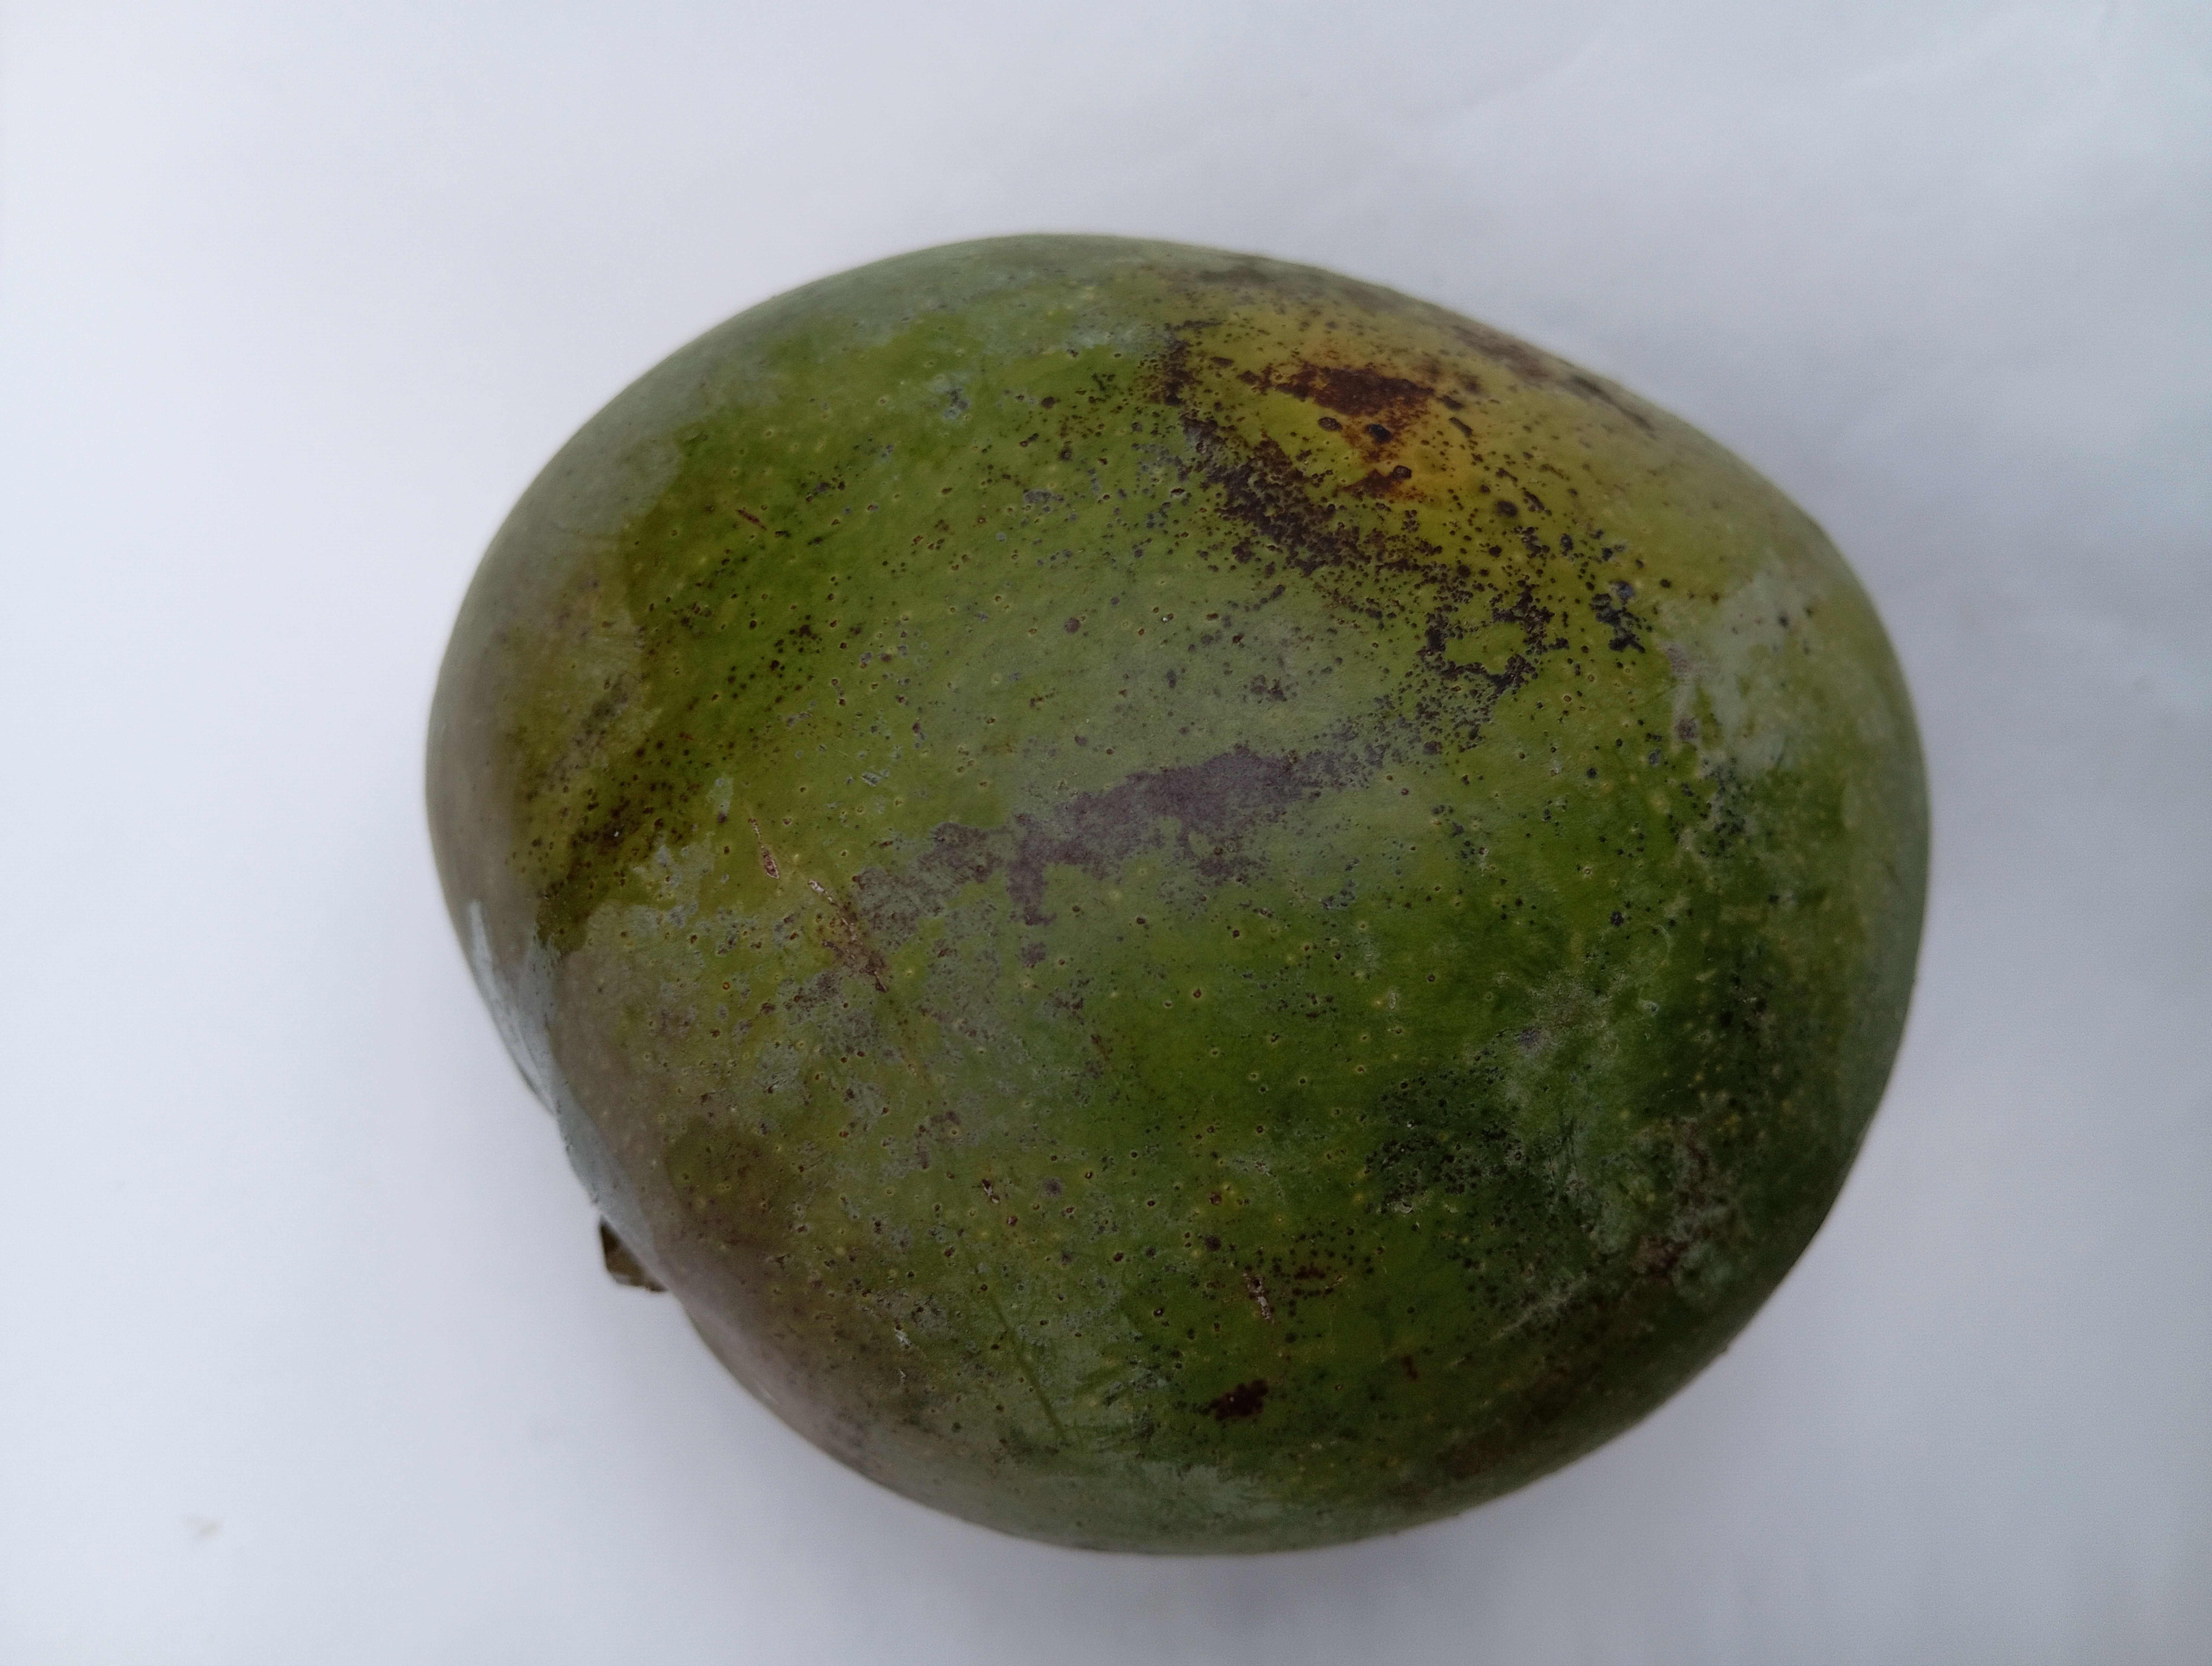
Mango variety: Bari 4